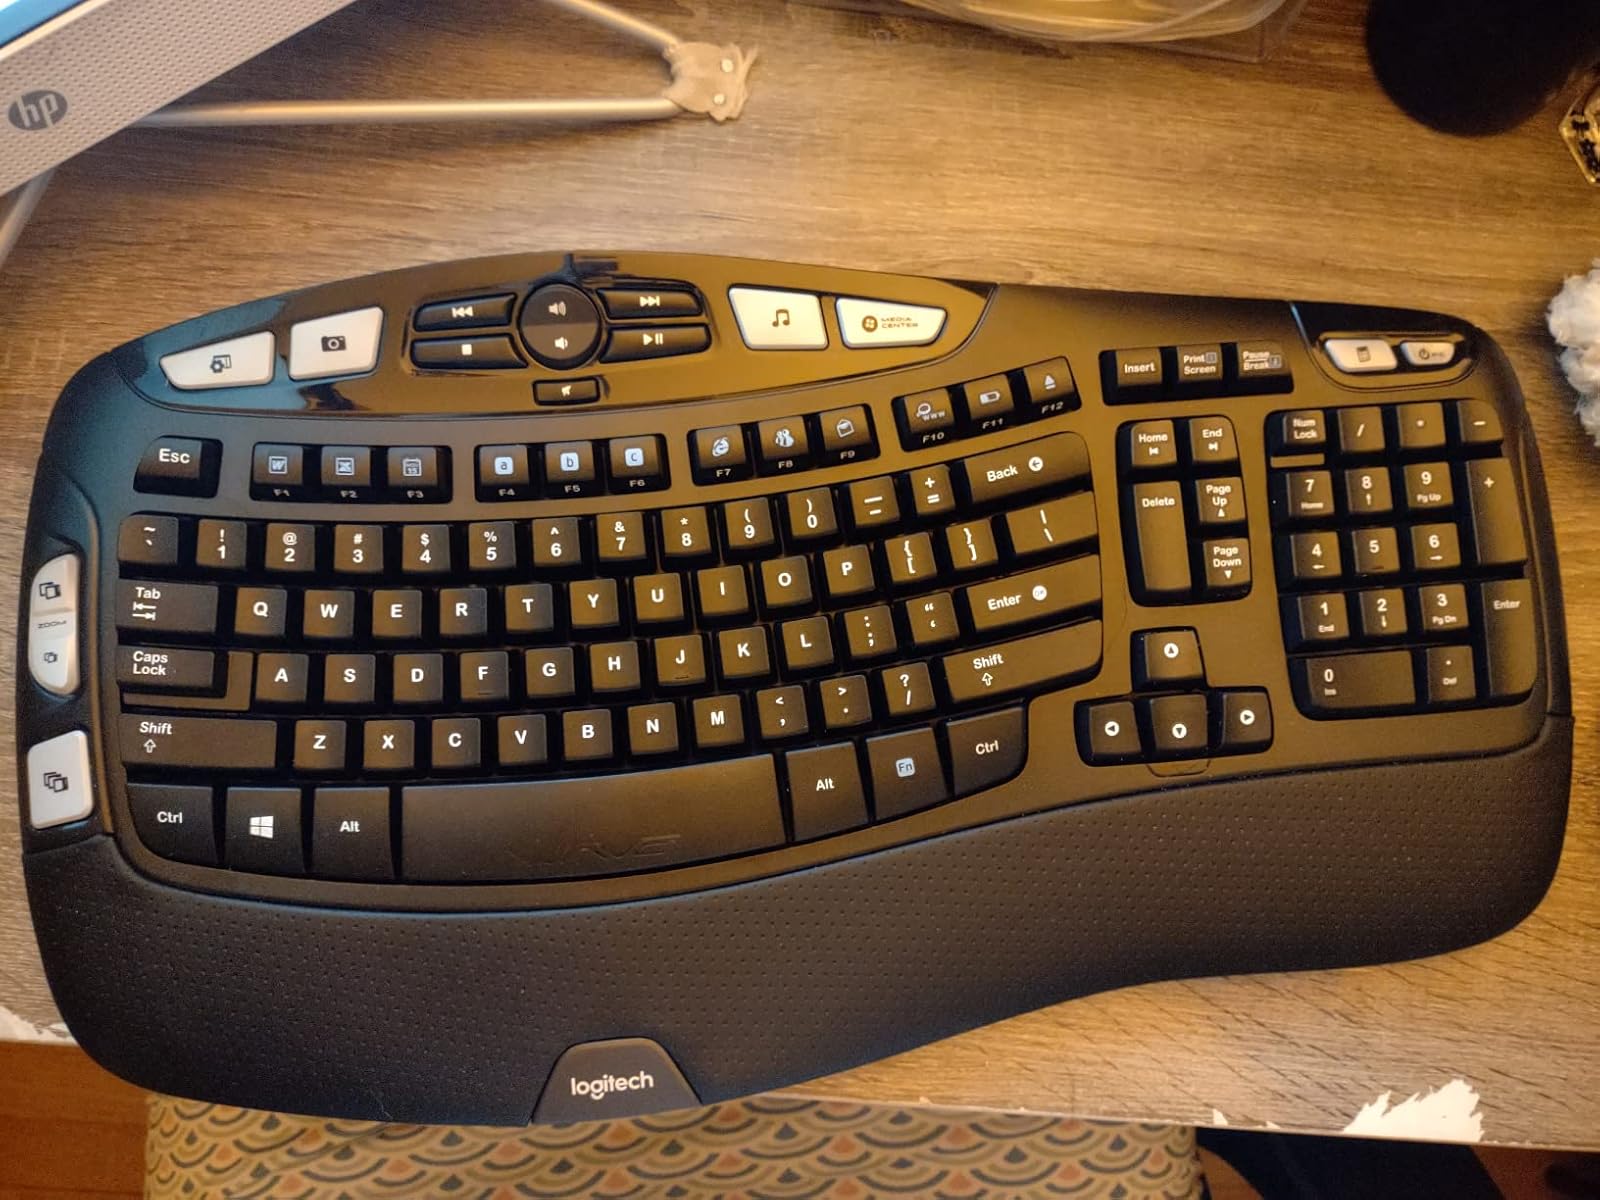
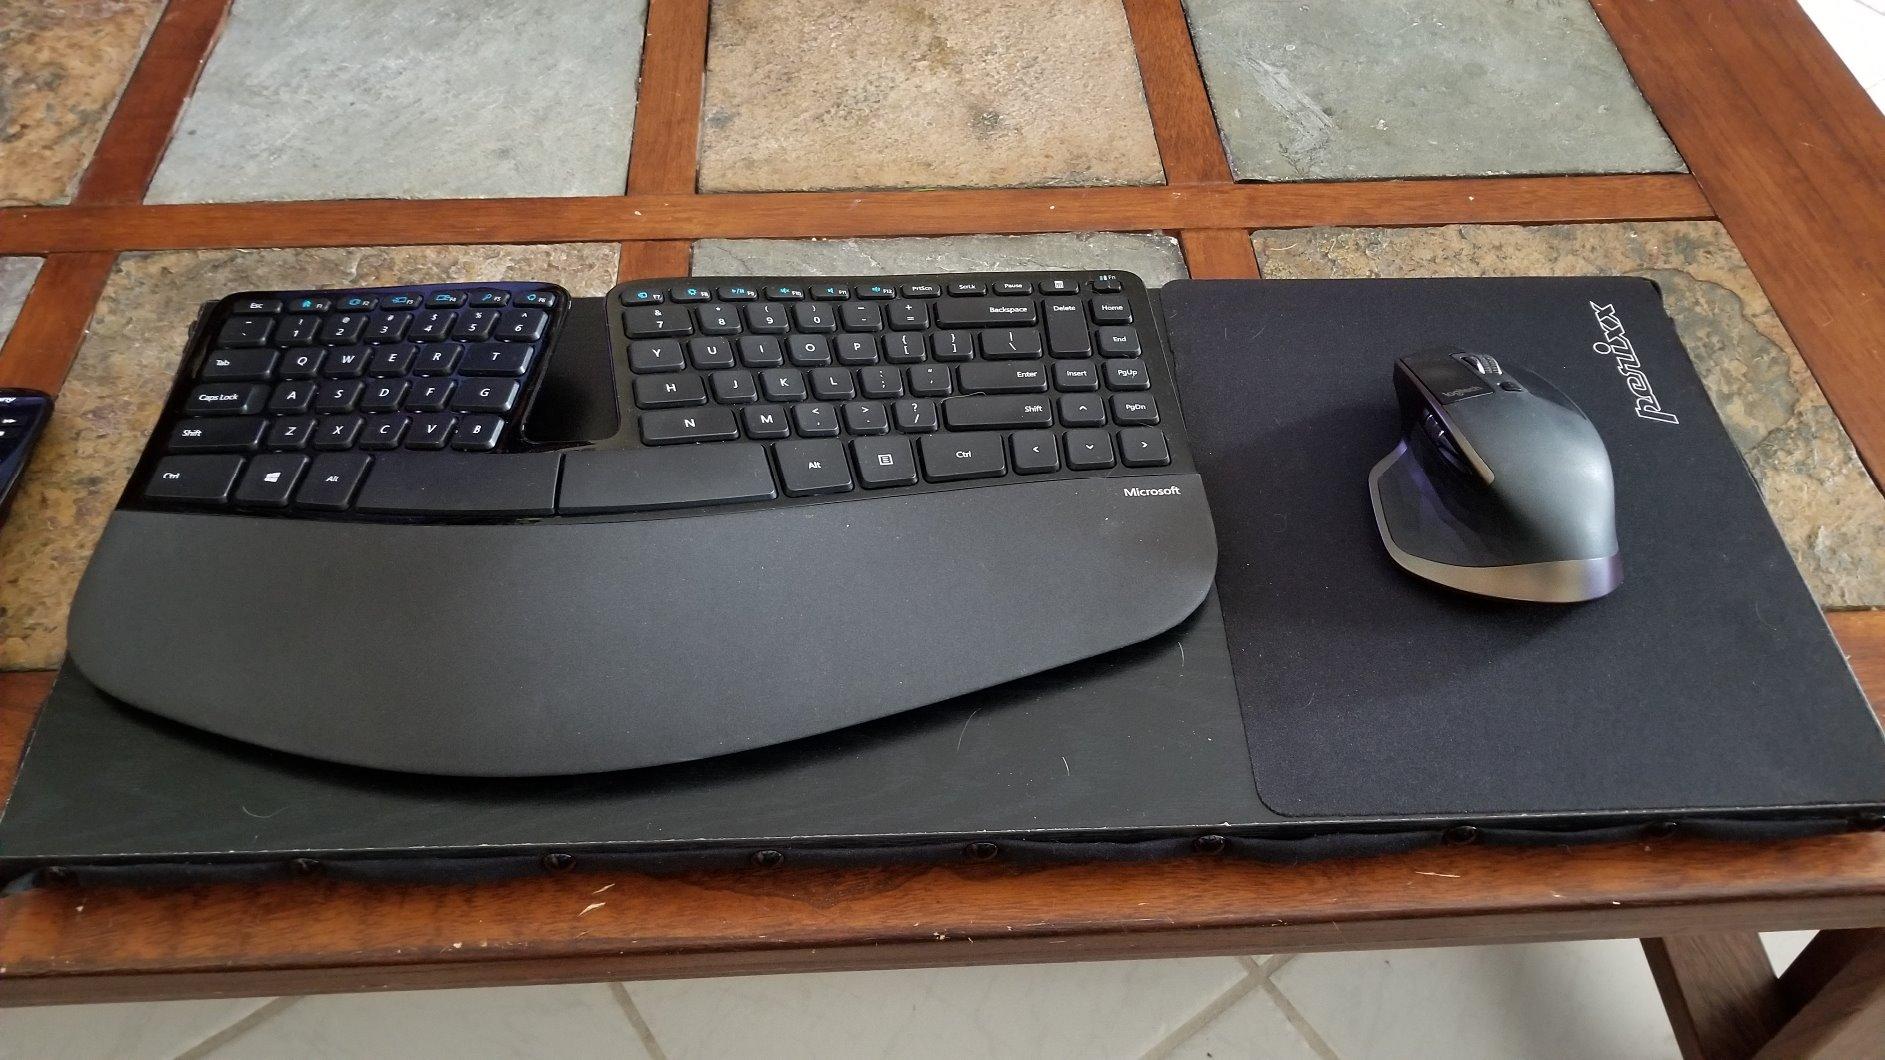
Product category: keyboard
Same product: no